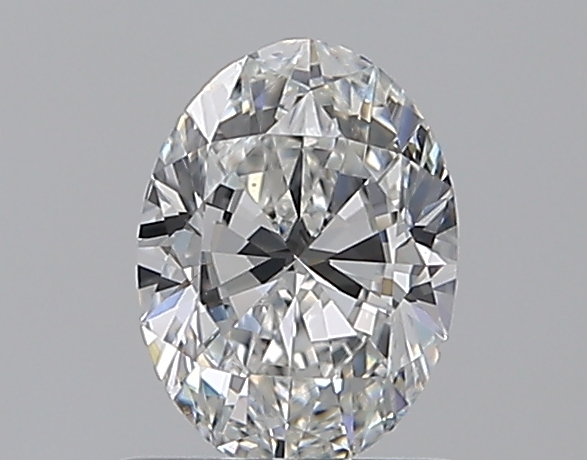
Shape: oval
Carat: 0.7
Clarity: VS2
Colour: F
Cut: VG
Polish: EX
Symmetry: VG
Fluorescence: M
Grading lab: GIA
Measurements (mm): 6.8 x 4.97 x 3.08